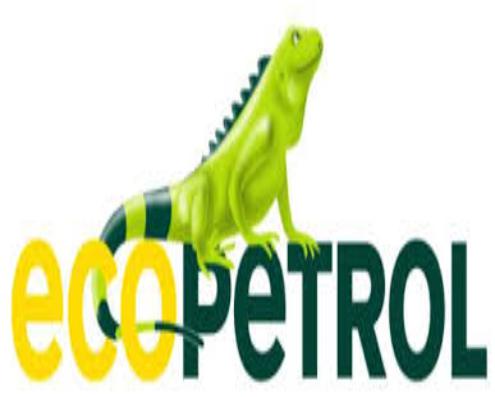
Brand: Ecopetrol
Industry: Transportation